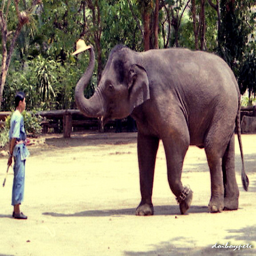
An elephant holds a hat and stands in front of a man.
A person that is looking at an animal.
An elephant uses its truck to hold a hat.
An elephant has taken a man's hat in its trunk.
A man standing in front of an elephant in an enclosed area.